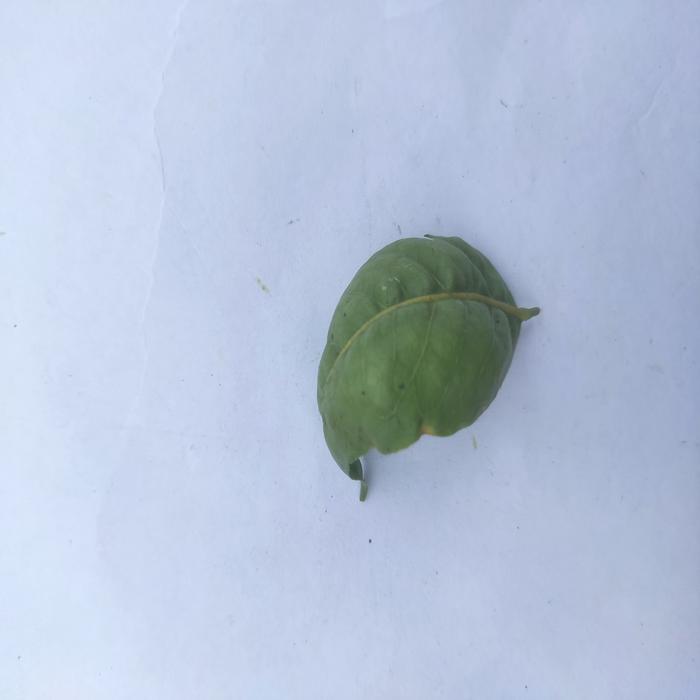
Crop: Aegle Marmelos
Leaf condition: Leaf_Curl